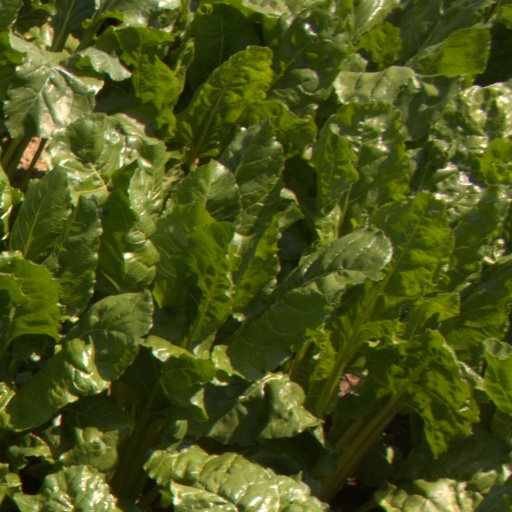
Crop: sugar beet